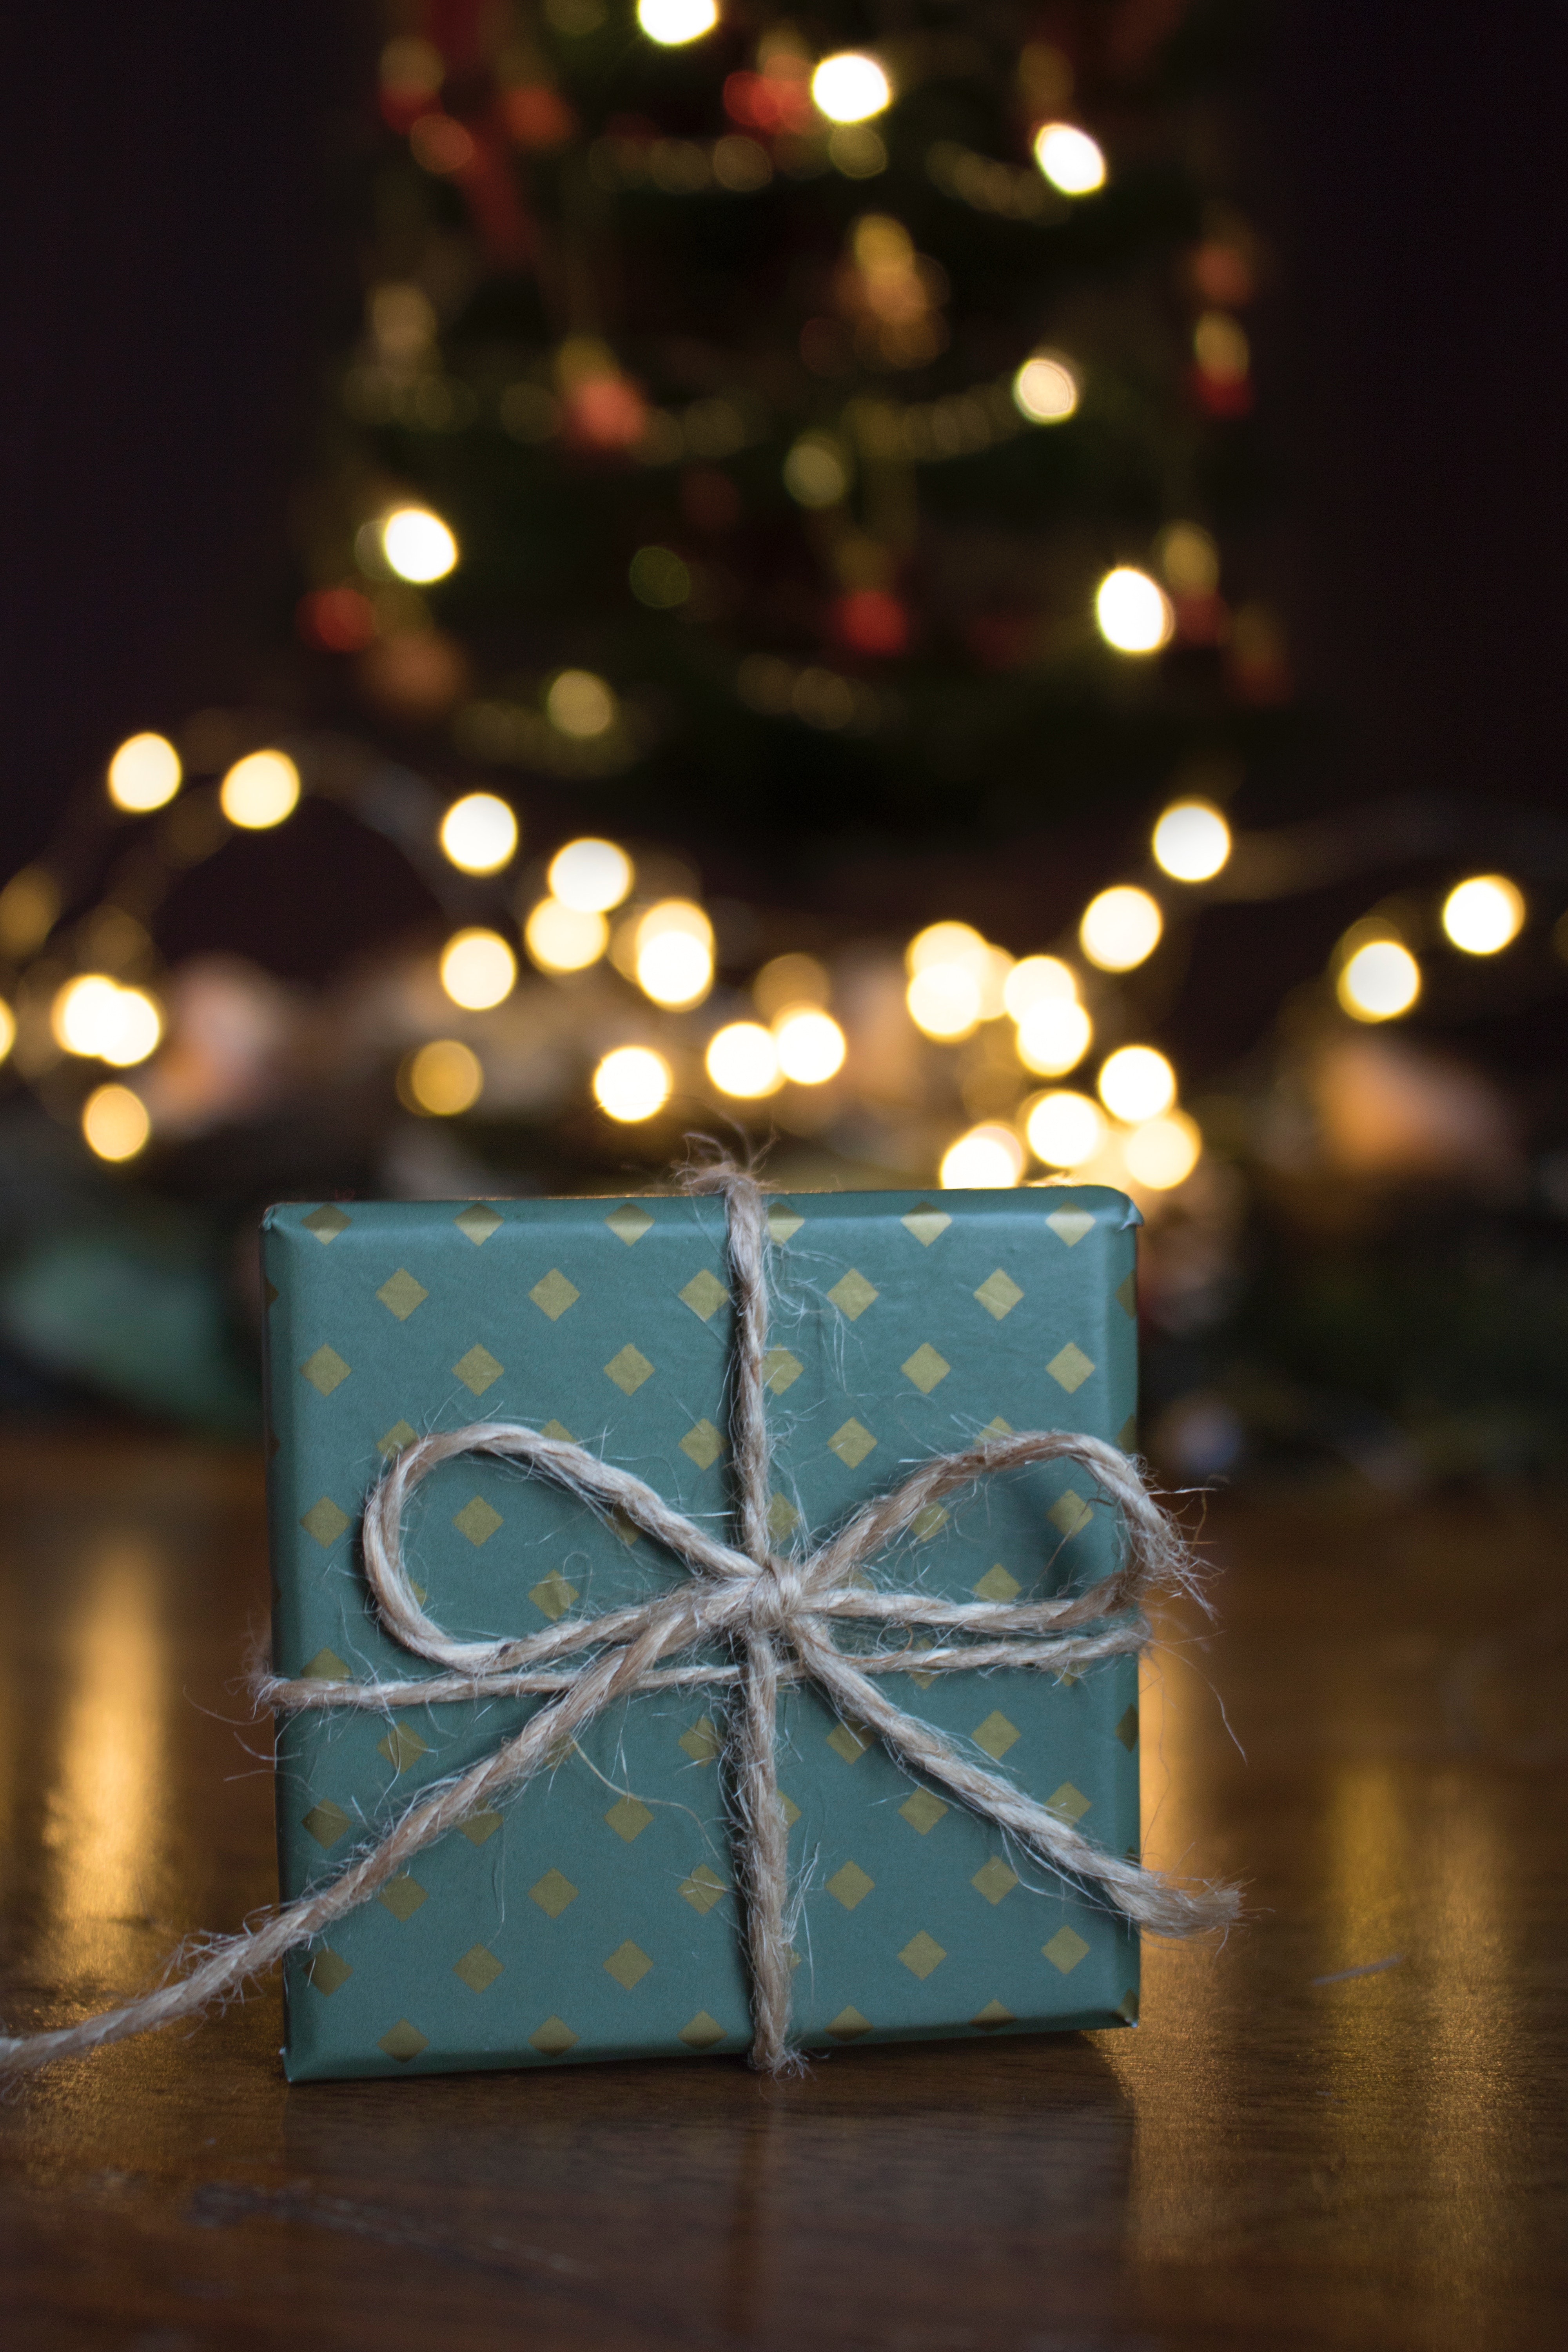
light, lighting, christmas, christmas ornament, christmas lights, ornament, still life, interior design